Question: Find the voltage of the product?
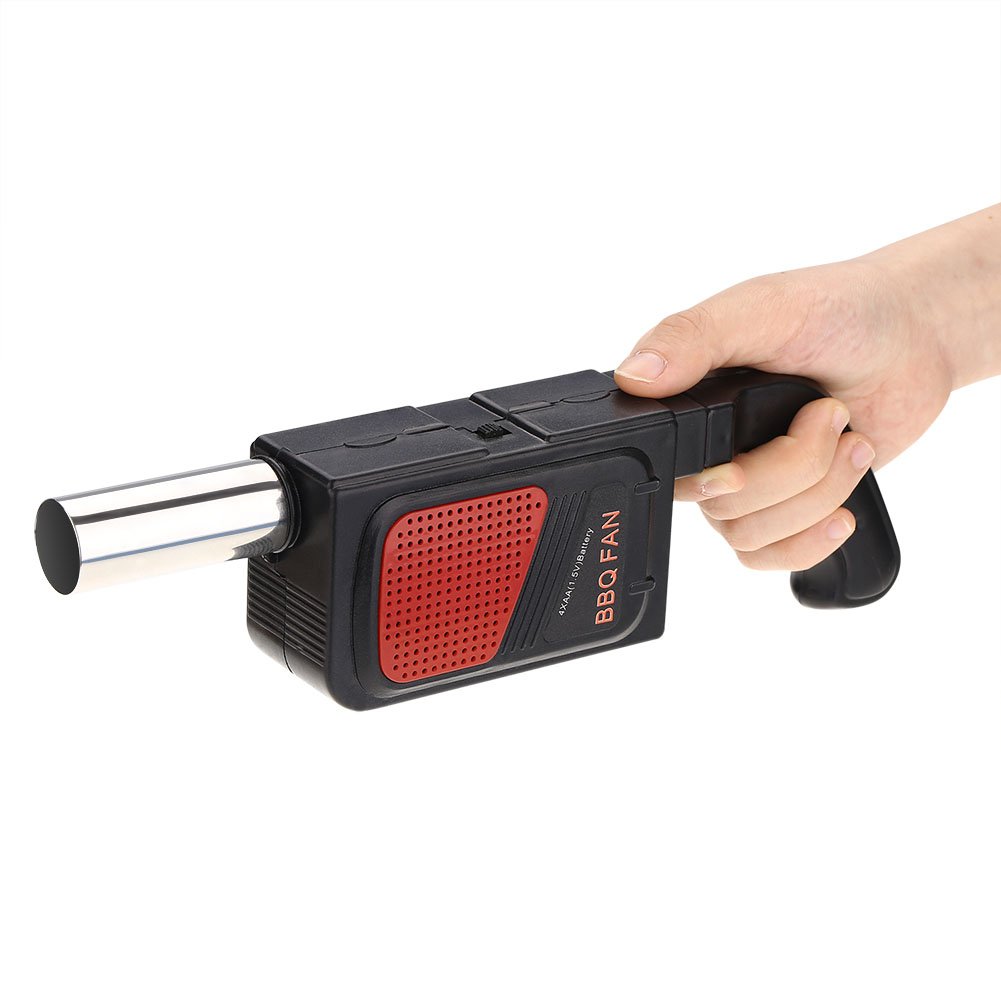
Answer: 5.0 volt